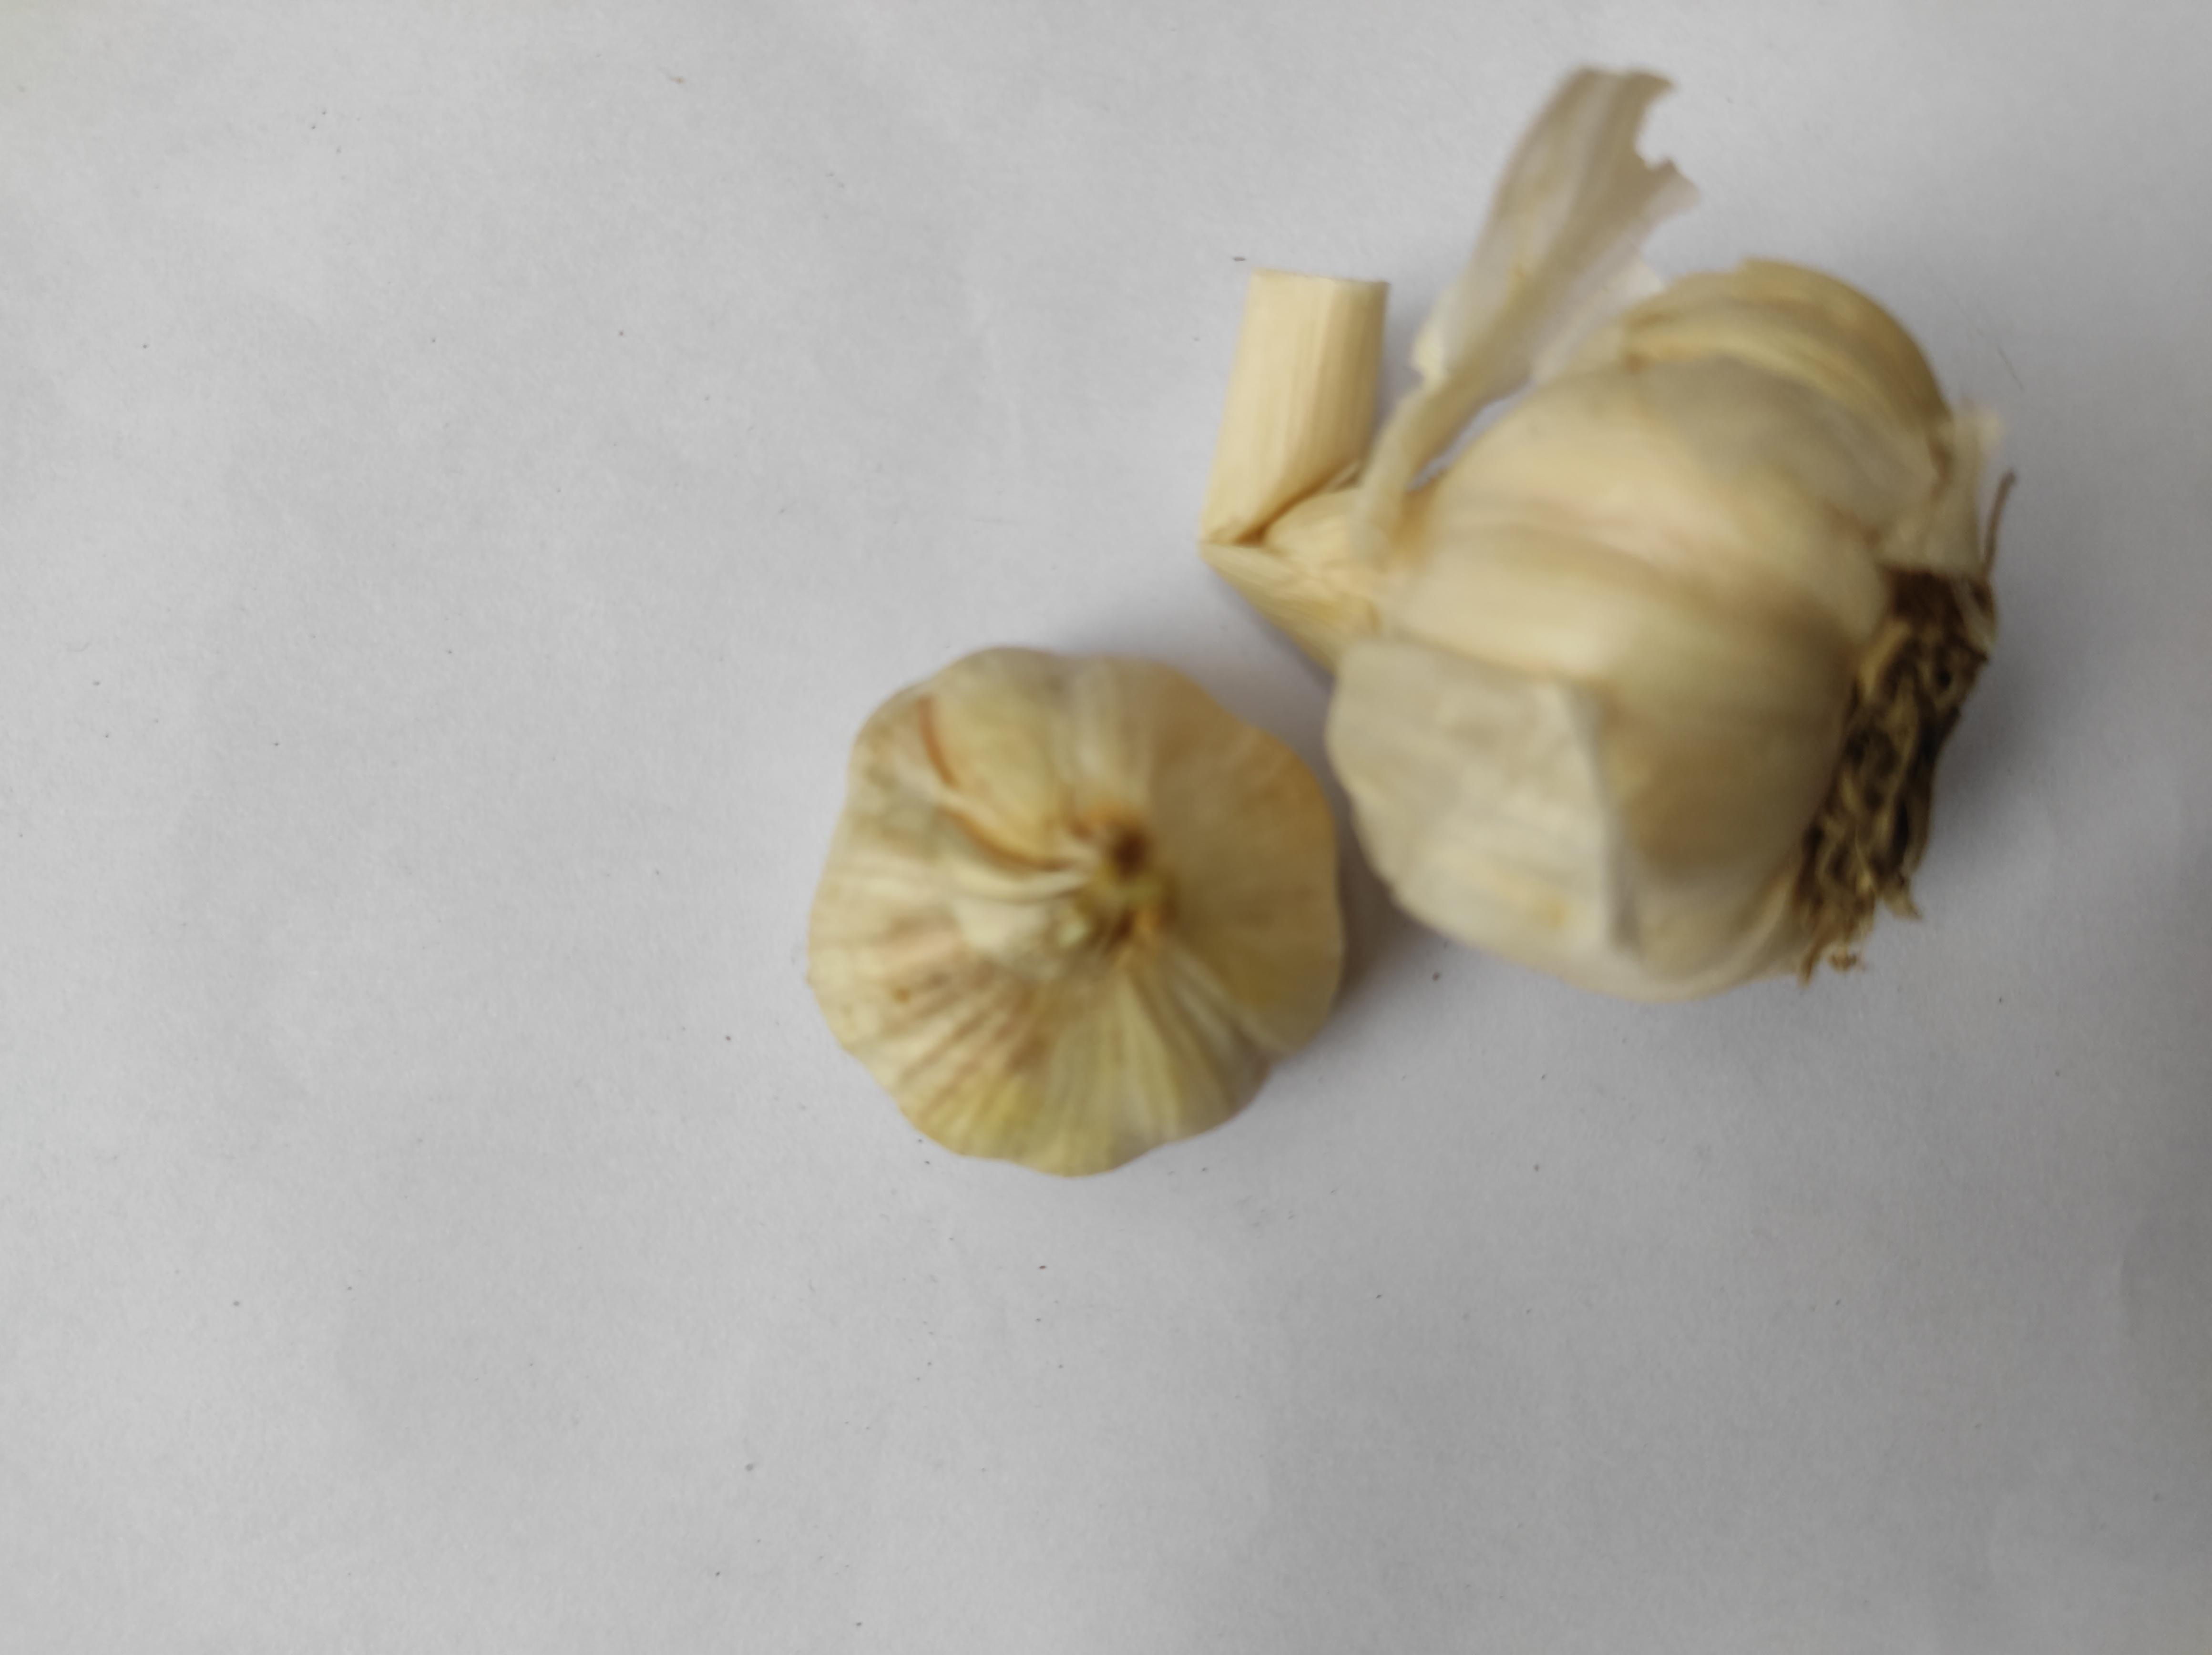
Label: Garlic